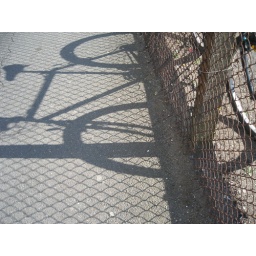
I was walking past the train station when I saw this. The fence is around the station car park